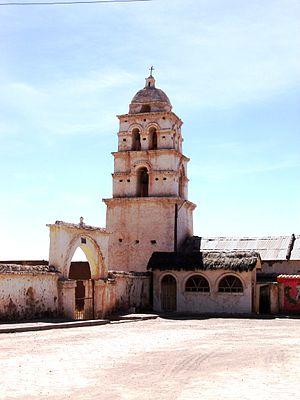
Curahuara de Carangas est une ville de Bolivie, située dans le département d'Oruro.